Albanian art

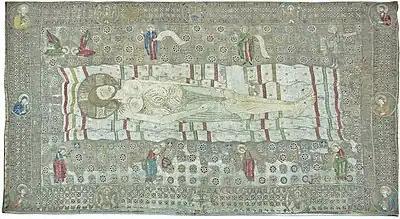
The Epitaph of Gllavenica is often considered the highlight of medieval Albanian art that was commissioned by Gjergj Arianiti in 1373.

At different times, Illyrian, Ancient Greek and Roman art developed in Albania and survived in a number of media inclusive of architecture, sculpture, pottery, and mosaic. The rock inscriptions in Grama Bay and mosaic in Durrës can be traced back to the 4th century BC and there are nonetheless ancient remains of extraordinary quality available at Apollonia, Byllis, Shkodër, Butrint and elsewhere across the country.